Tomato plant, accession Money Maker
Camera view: tilt-top (135 deg); turntable rotation: 90 degrees
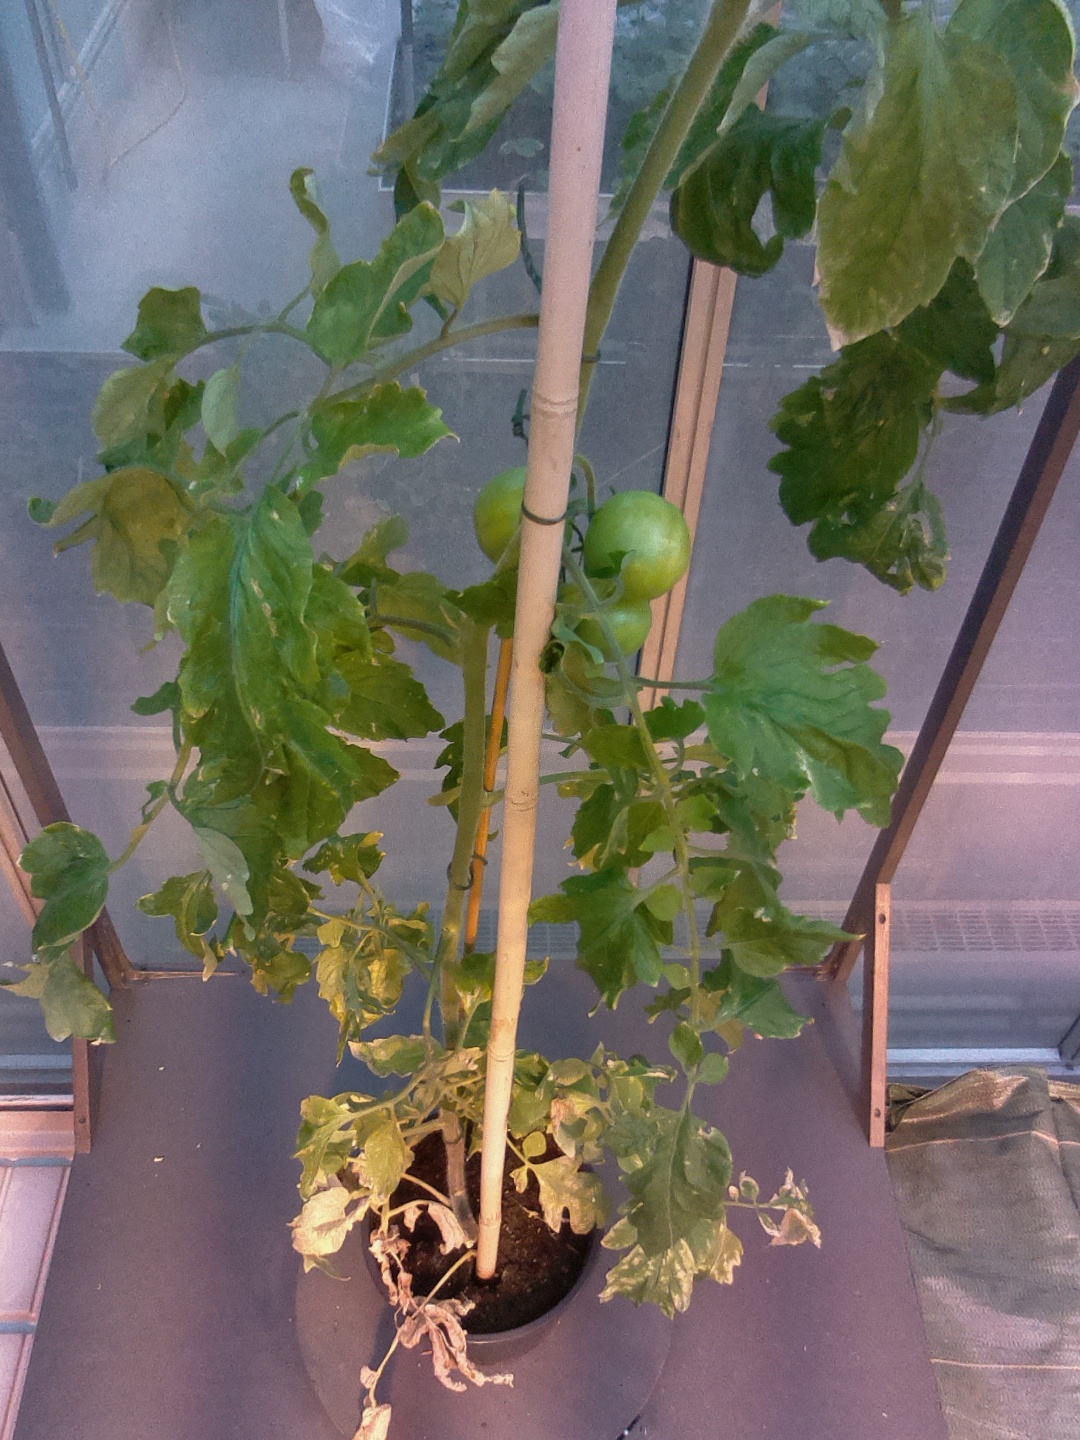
BBCH growth stage 77: 70%-80% of final fruit size